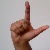
The image shows a hand gesture representing the letter 'L' in Indian Sign Language.